Rage Against the Machine

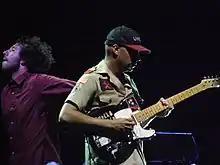
De la Rocha and Morello performing in 2007

On July 9, 2022, Rage Against the Machine played their first concert in 11 years at Alpine Valley Music Theatre in East Troy, Wisconsin. After De la Rocha ruptured his Achilles tendon during a show in Chicago in July, Rage Against the Machine canceled their European tour and their remaining North American tour dates.